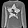
Label: Pullover